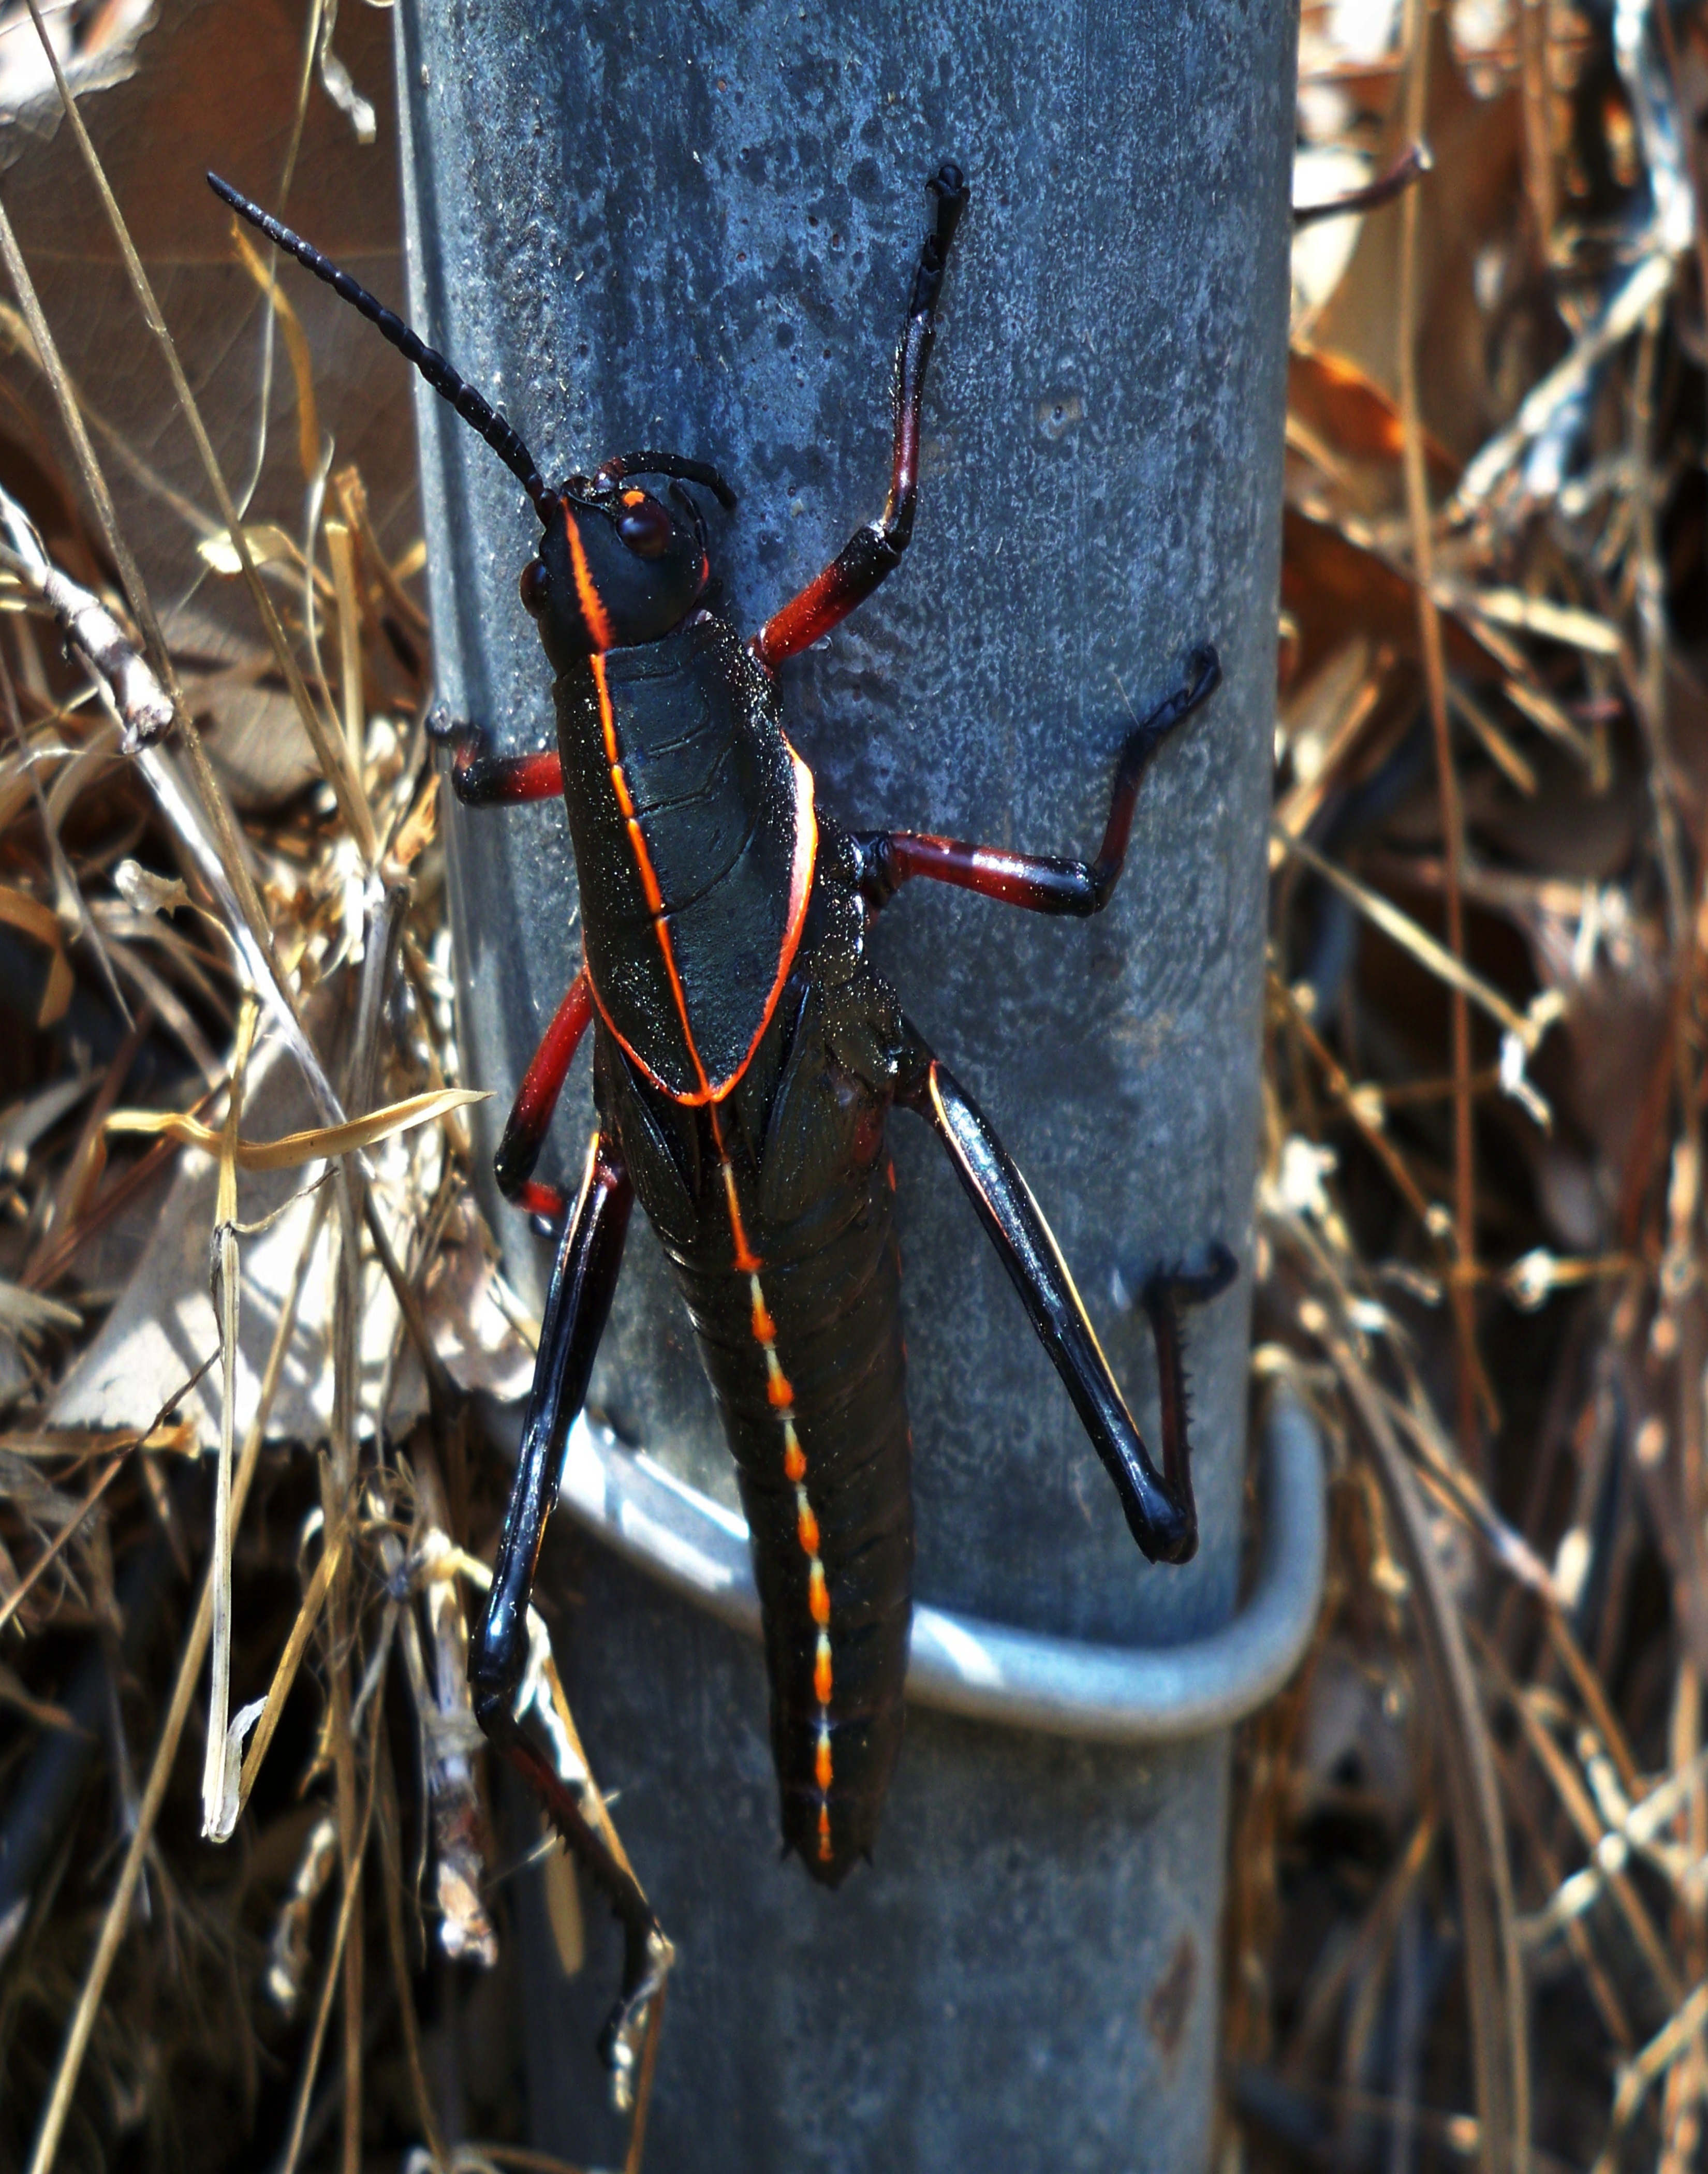
nature, grass, winter, insect, bug, black, invertebrate, grasshopper, macro photography, flying insect